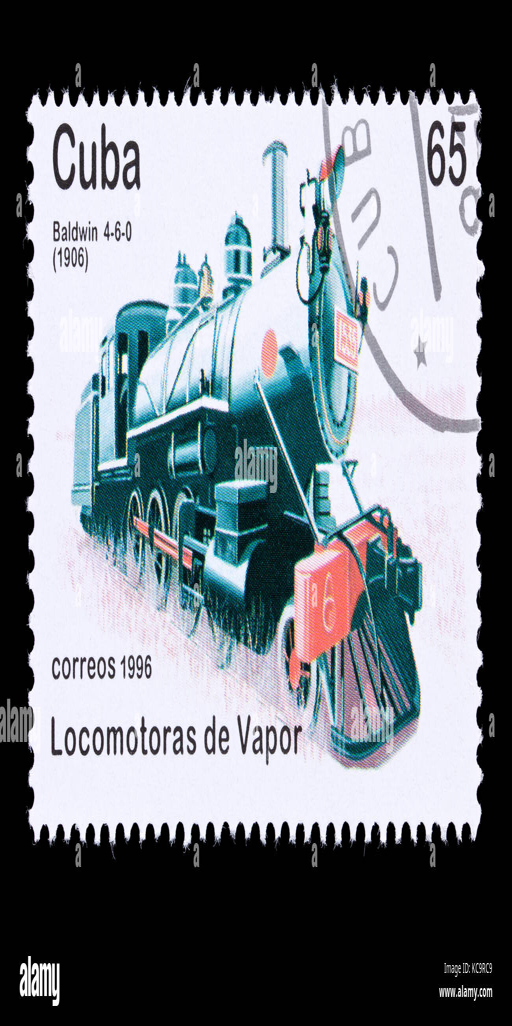
postage stamp depicting a steam locomotive